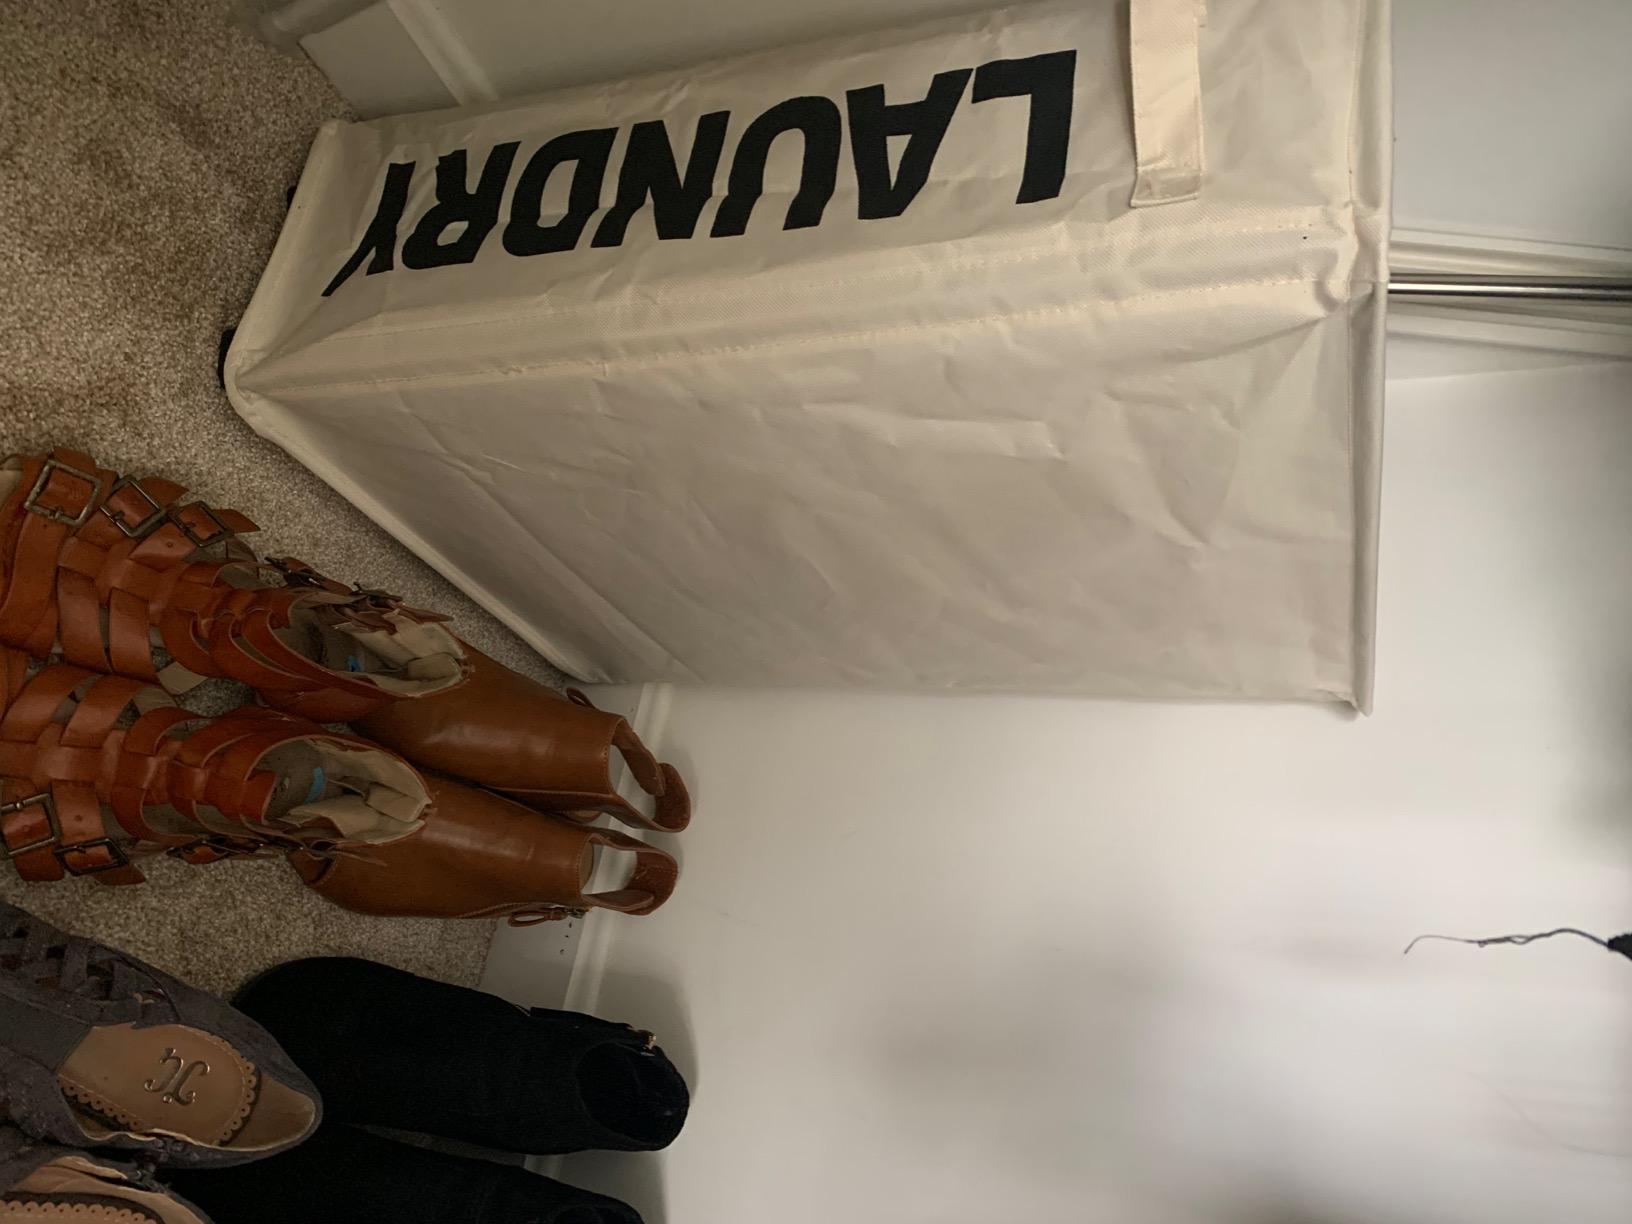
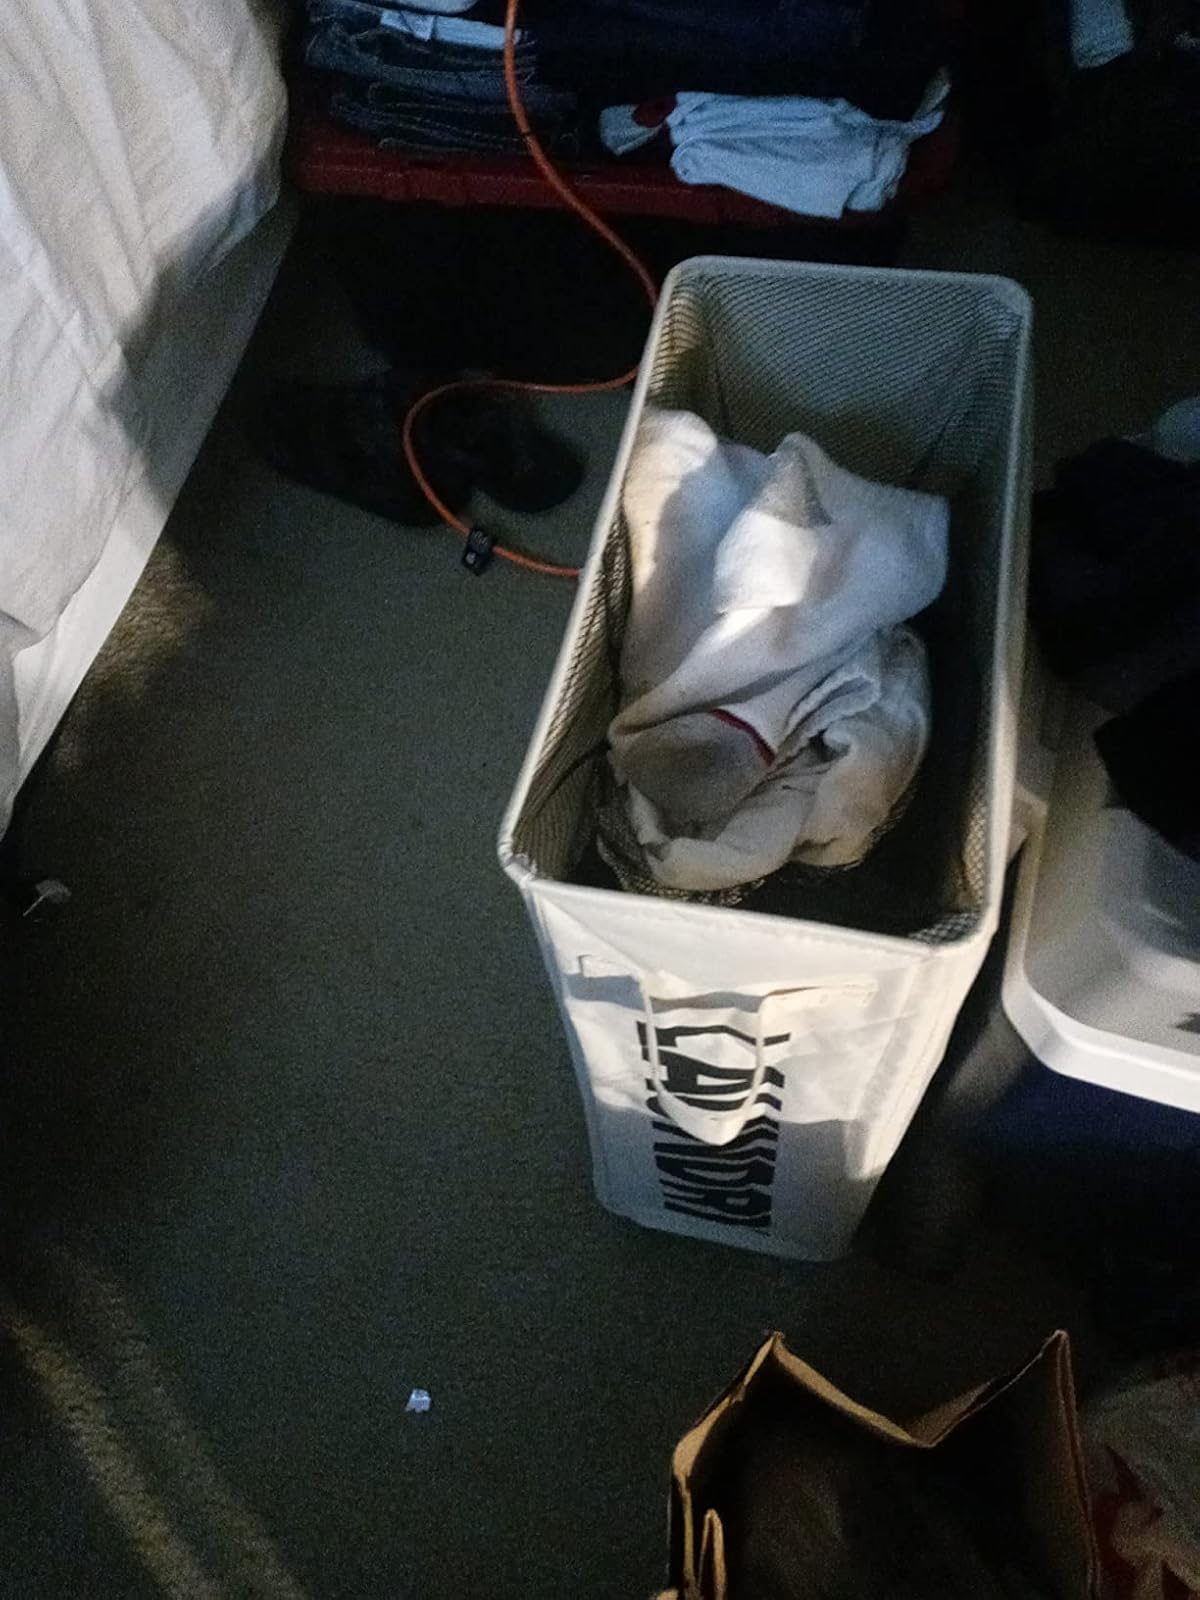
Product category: items_hamper
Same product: yes